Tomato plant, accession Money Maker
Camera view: vertical (180 deg); turntable rotation: 270 degrees
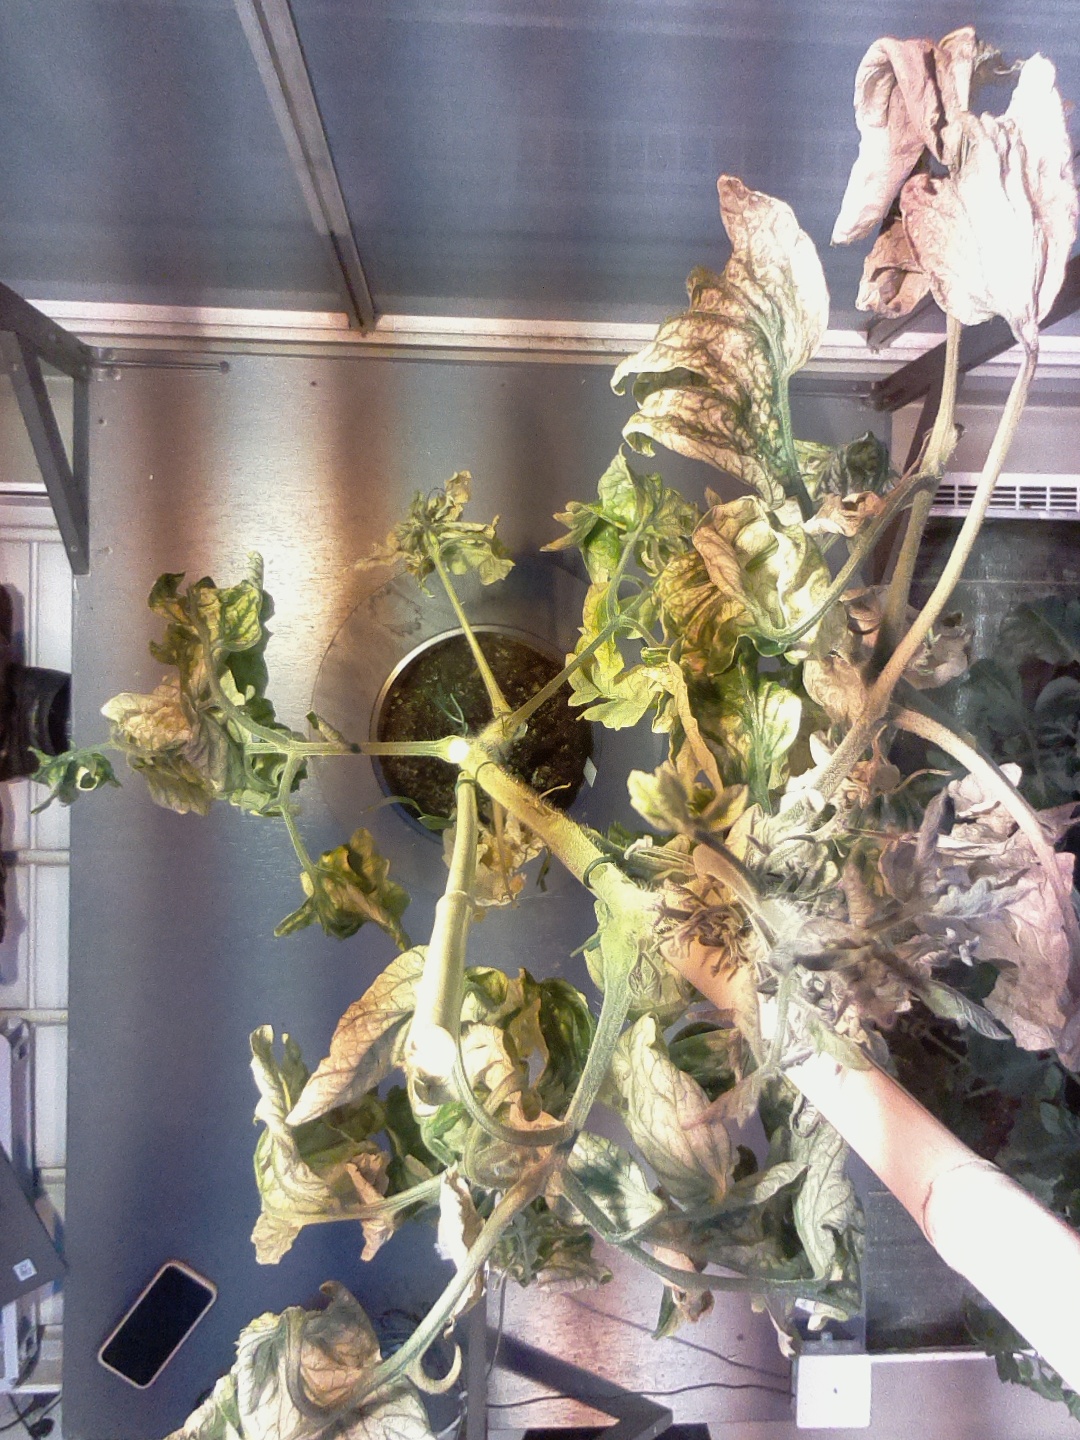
BBCH growth stage 51: First inflorence visible, visible closed flower bud